Newbury Park, California

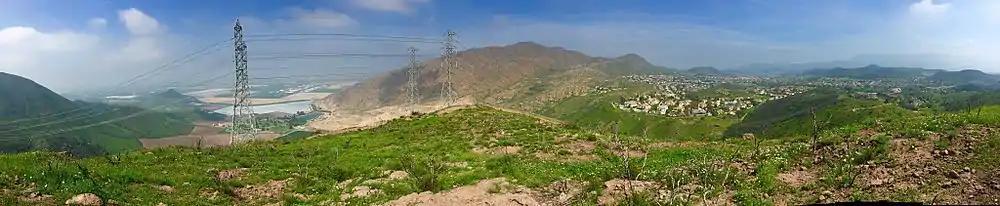
View of Conejo Mountain (center), Camarillo (left) and Newbury Park (right)

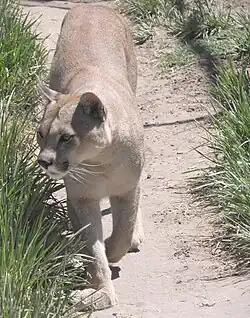
Adjacent to Mountain lion habitat in the Santa Monica Mountains to the south and Wildwood Regional Park to the north, lions are relatively frequently observed in Newbury Park.

Being surrounded by open-space wilderness areas and wildlife corridors to both the south and north, the town is home to an abundance of wildlife. Compared to neighboring City of Thousand Oaks, which consists of nearly 50% developed area, Newbury Park remains a significantly more rural community than its counterpart to the east. Approximately 928 of the 63,000 acres compromising the Santa Monica Mountains National Recreation Area is located within Newbury Park. It is recognized as the largest urban national park in the United States and is a California wildlife preserve. Rancho Sierra Vista in southern Newbury Park is one of the primary park units and functions as a crucial Southern California wildlife-corridor. Wildlife in the southern edge of town is therefore incredibly abundant, and includes animals such as black bears, eagles, porcupines, deer, prairie wolves, rabbits, falcons, bobcats, foxes, hawks, and more.